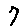
Label: 7